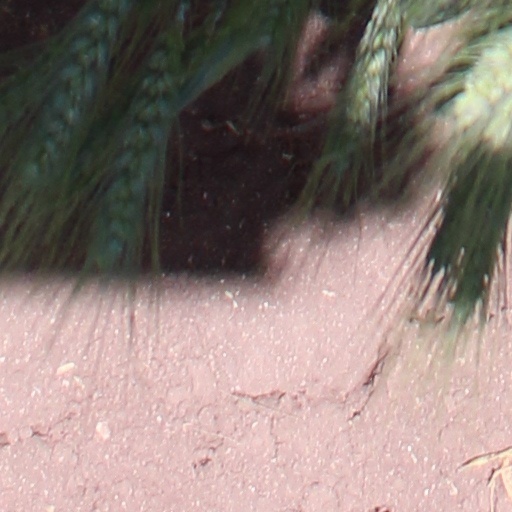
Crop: wheat